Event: Nepal Earthquake
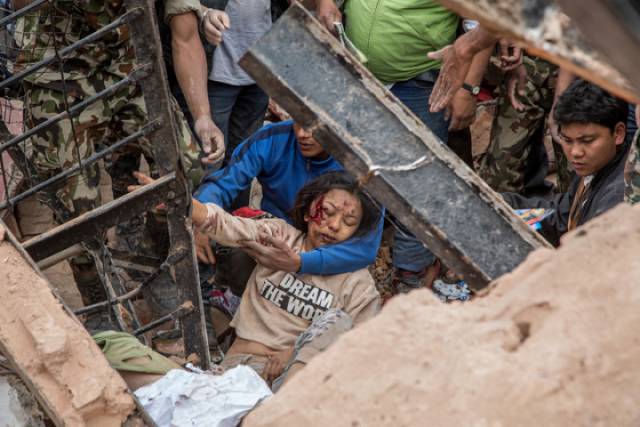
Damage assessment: damage